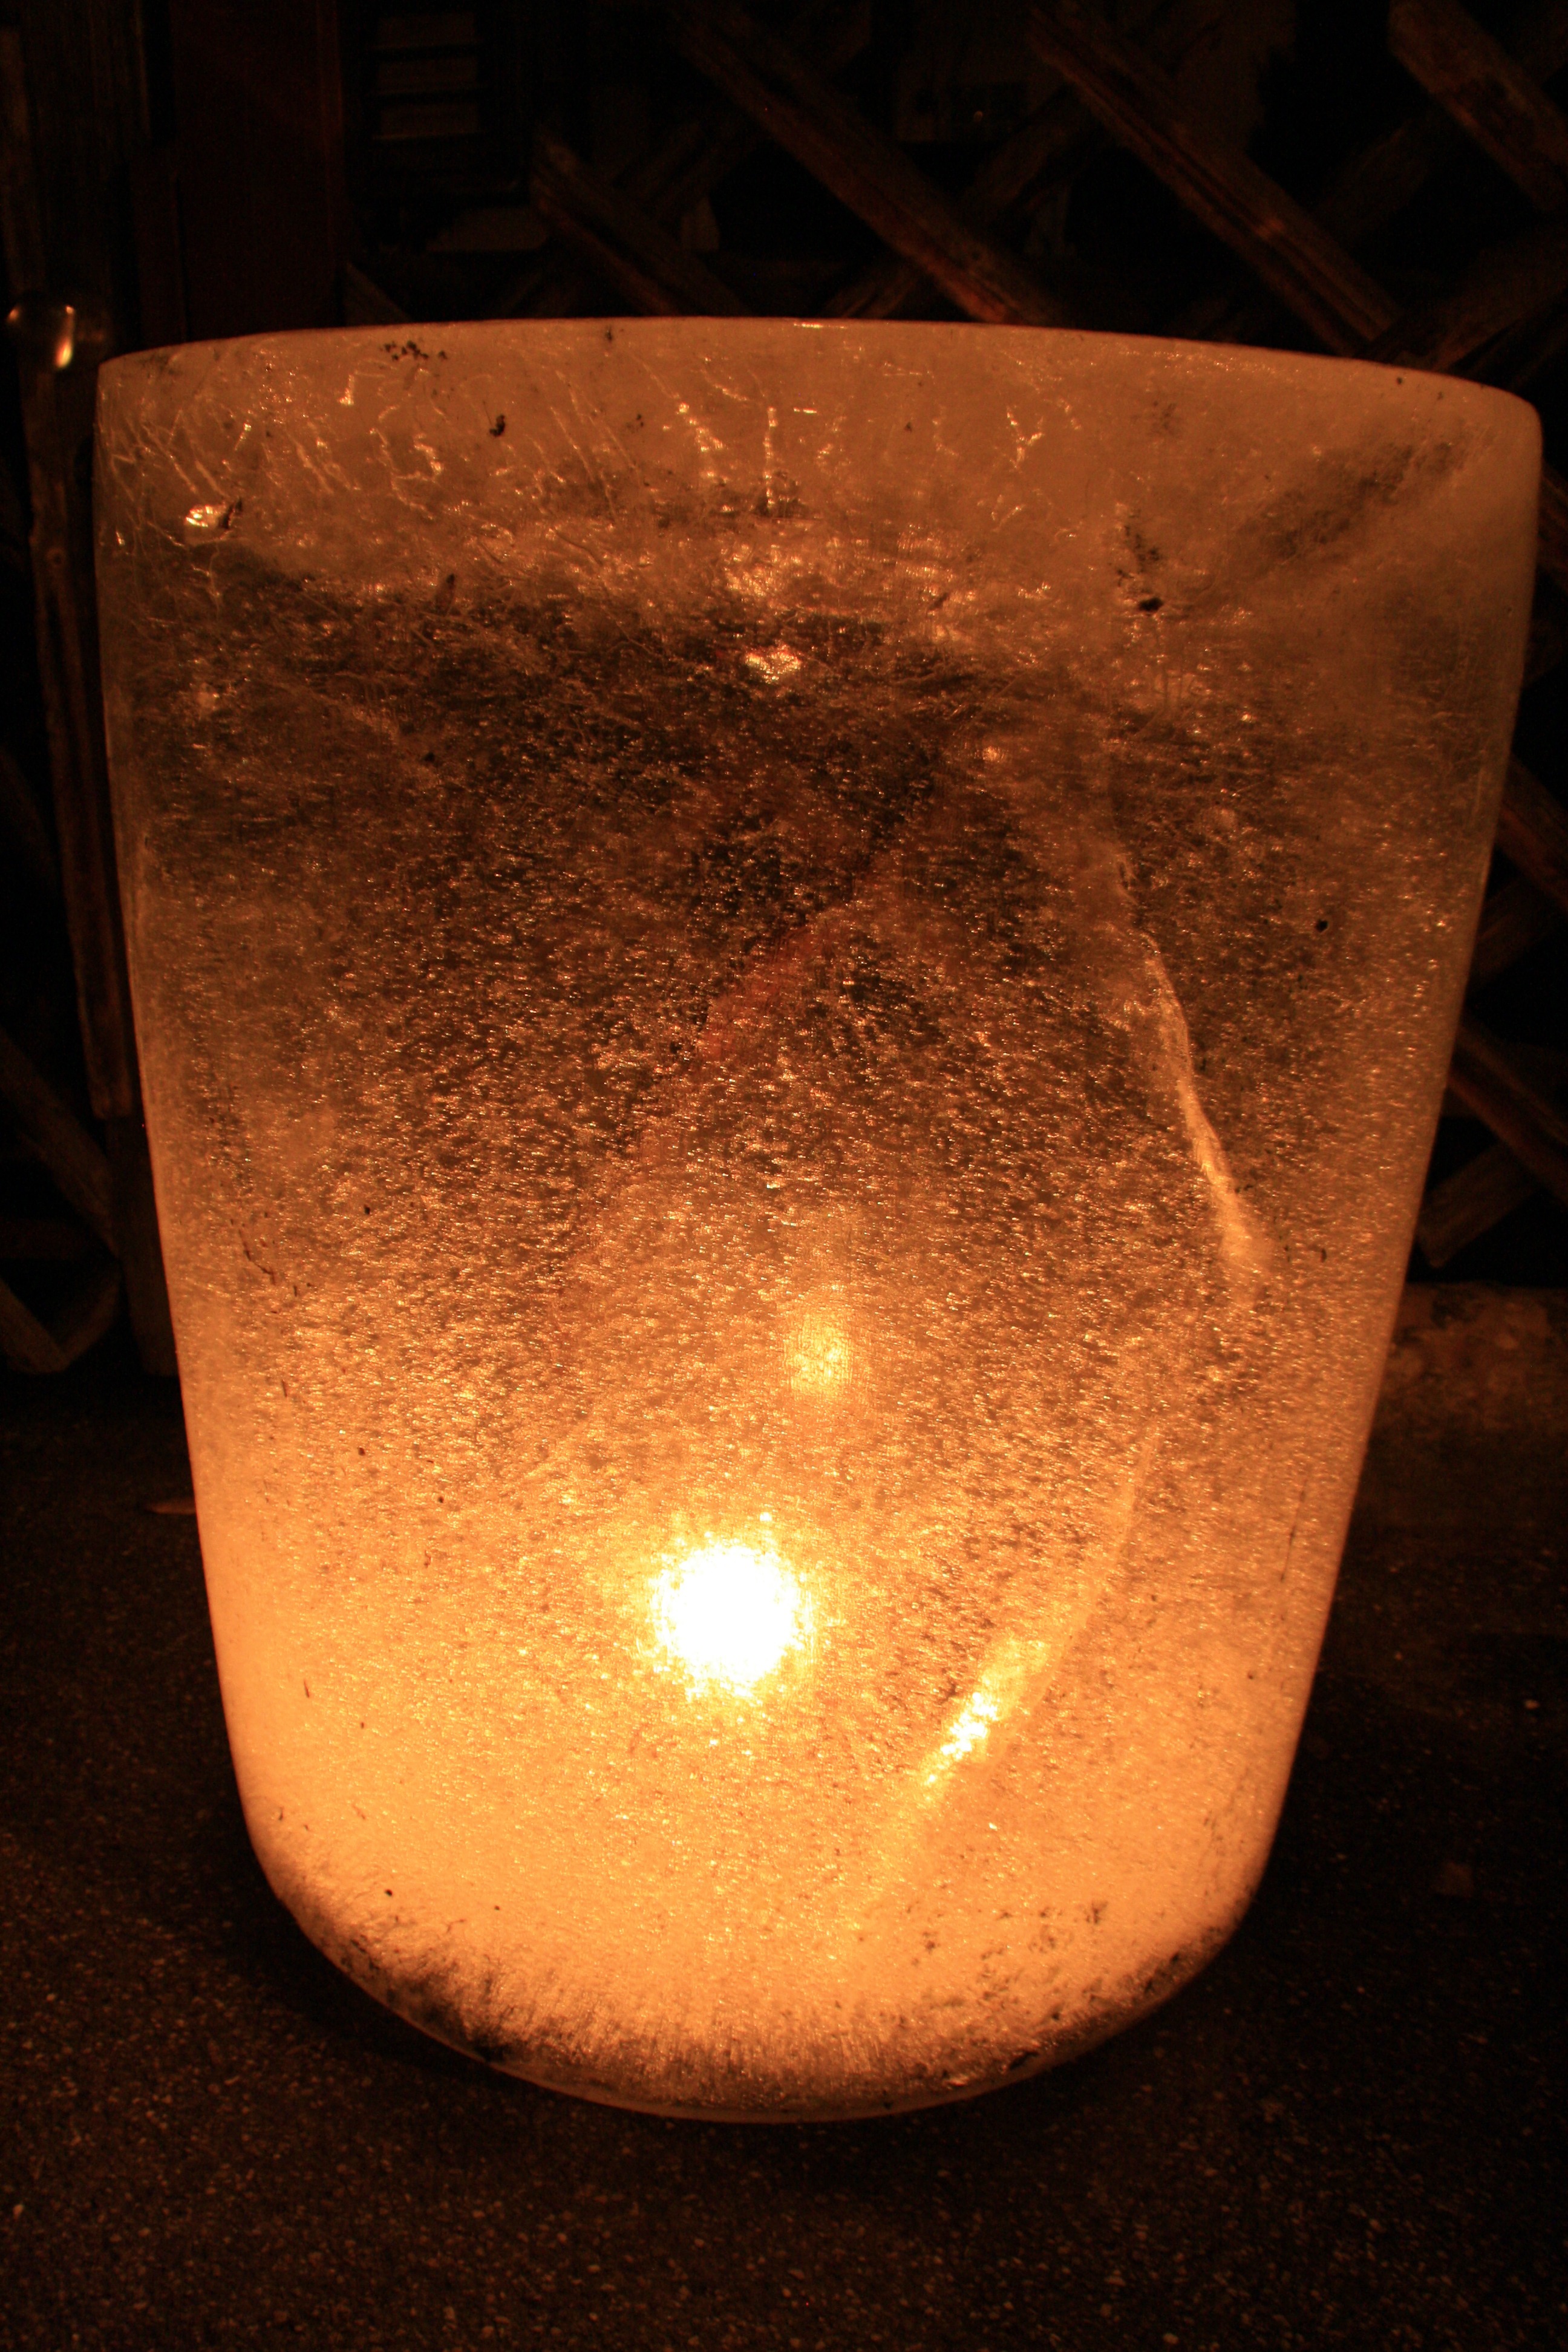
cold, winter, light, fence, glass, ice, blue, candle, lighting, material, icy, shape, eternal ice, ice light, ice giant